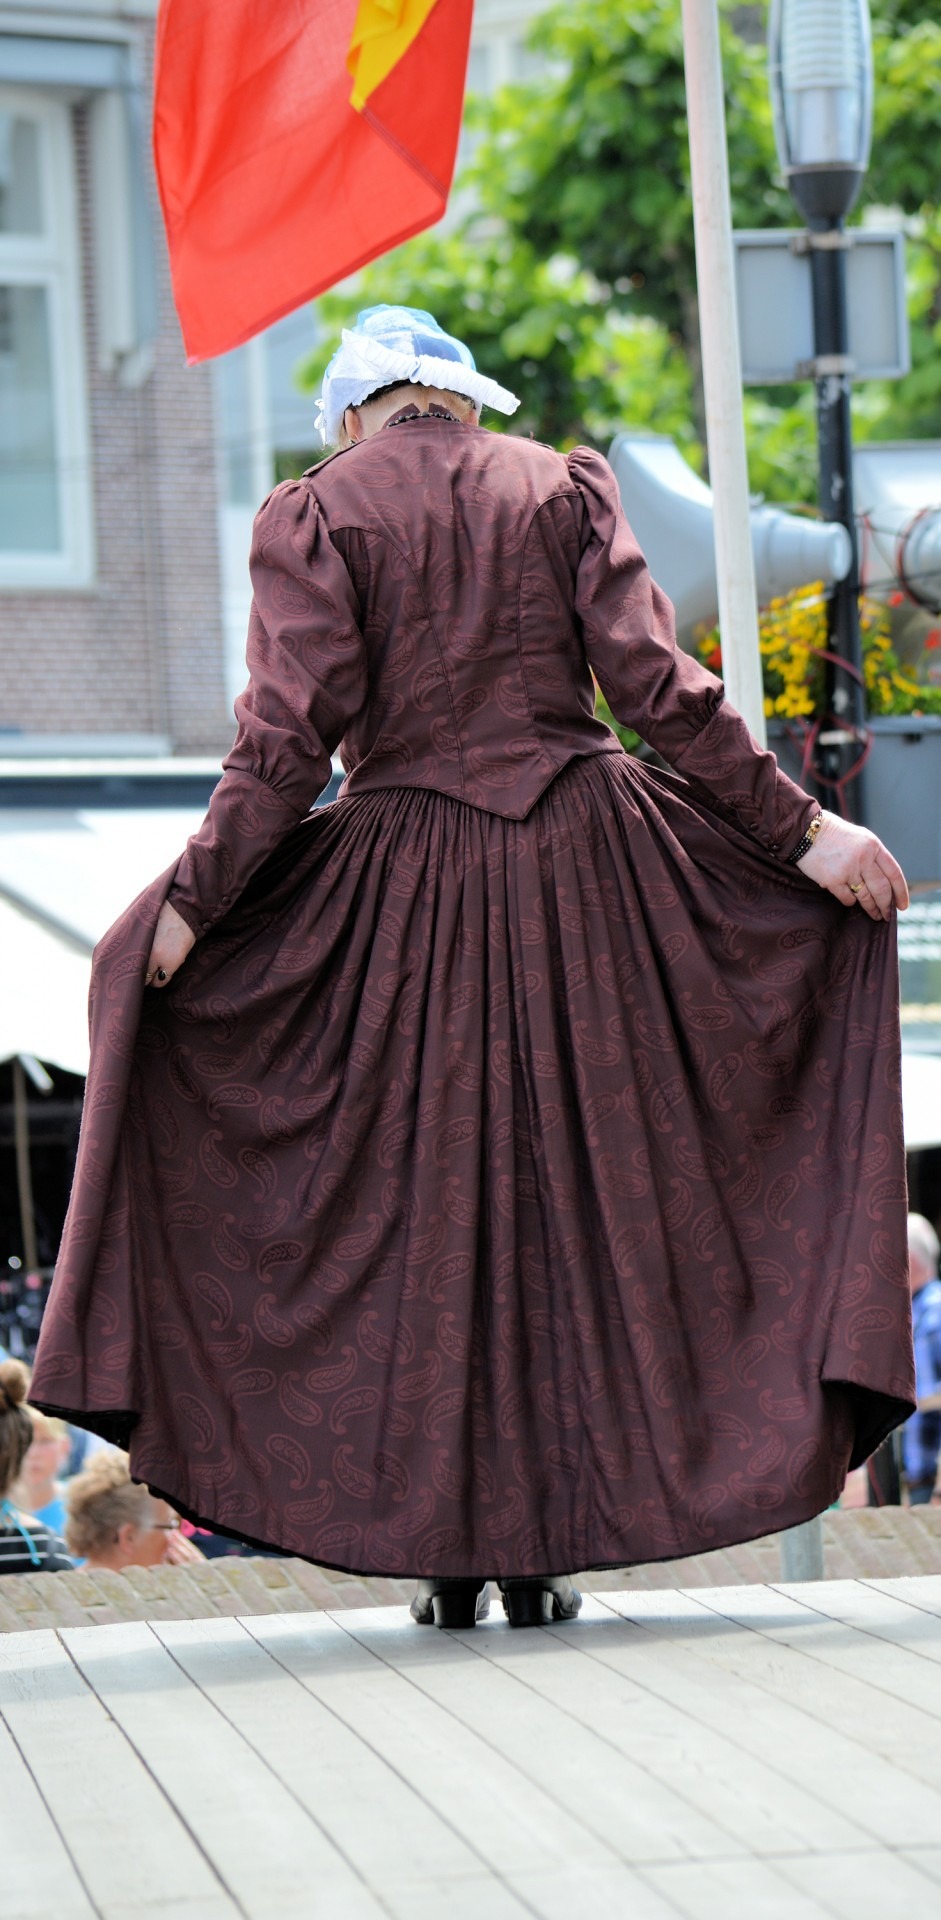
girl, woman, vintage, tourist, female, europe, spring, color, show, artistic, holiday, fashion, clothing, attraction, historic, outerwear, ethnic, perform, native, holland, festival, netherlands, dress, dutch, performance, culture, theater, history, handmade, heritage, event, tradition, costume, entertainment, actor, unique, cultural, folkloric